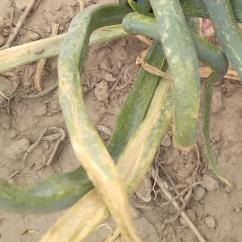
Crop: Onion
Condition: virosis-d